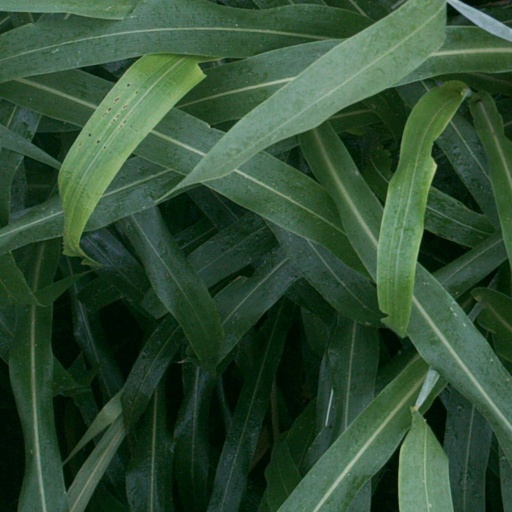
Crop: sorghum